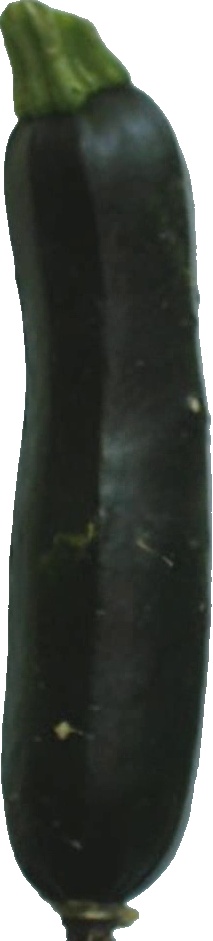
Label: zucchini_dark_1